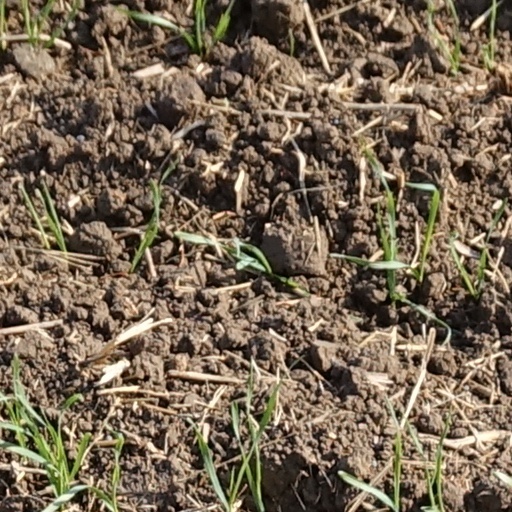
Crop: wheat